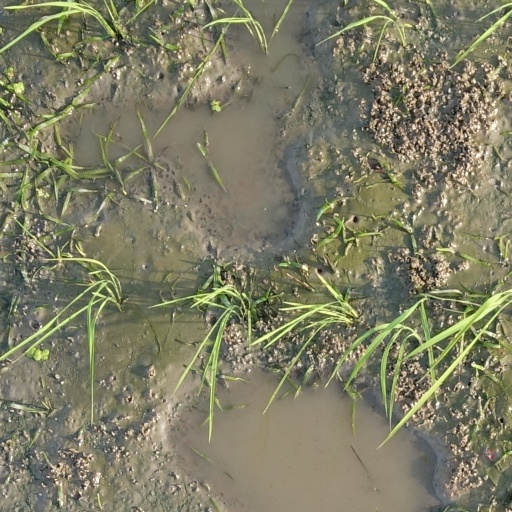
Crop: rice